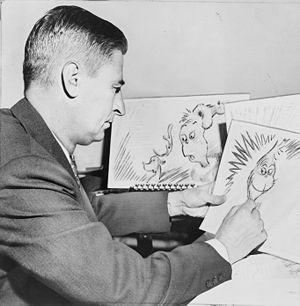
Dr. Seuss, nom de plume de Theodor Seuss Geisel, est un auteur pour enfants, caricaturiste politique et animateur américain, né le 2 mars 1904 et mort le 24 septembre 1991. Il est surtout connu pour son travail d’écriture et d’illustration de plus de 60 livres sous le pseudonyme de Docteur Seuss. Son travail comprend de nombreux livres pour enfants parmi les plus populaires de tous les temps, vendus à plus de 600 millions d'exemplaires et traduits dans plus de 20 langues au moment de son décès.
Le Grincheux qui voulait gâcher Noël ou Comment le Grinch a volé Noël ! est un livre écrit par Theodor Seuss Geisel en 1957.